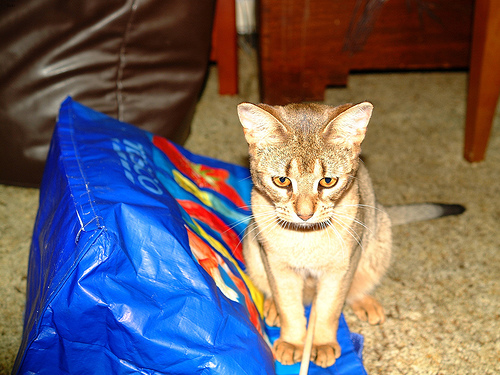
Animal: cat
Breed: abyssinian